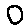
Label: 0